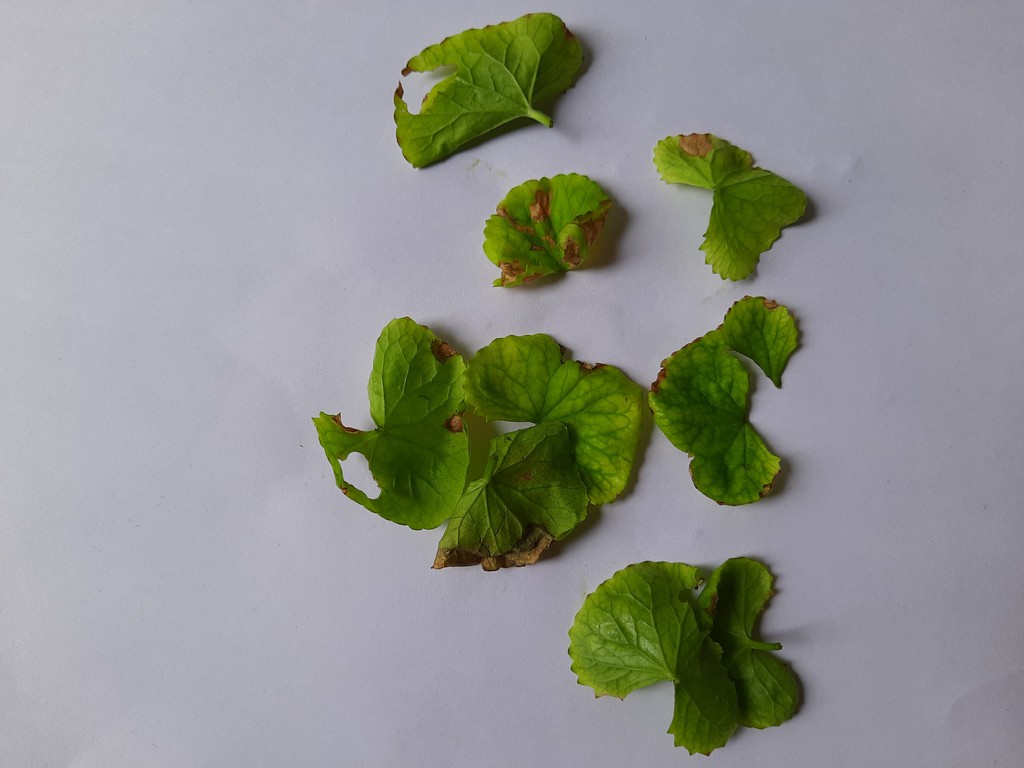
Label: Unhealthy